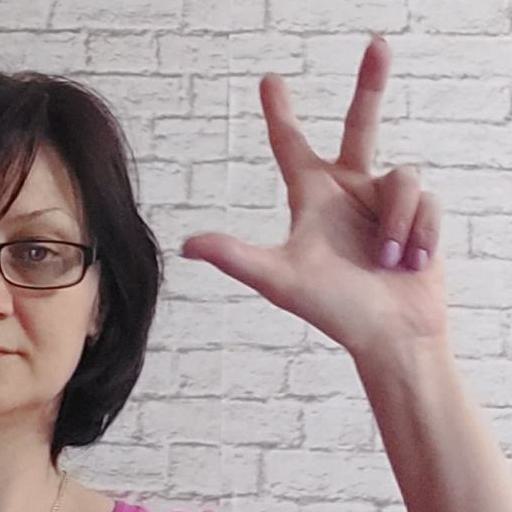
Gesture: three2